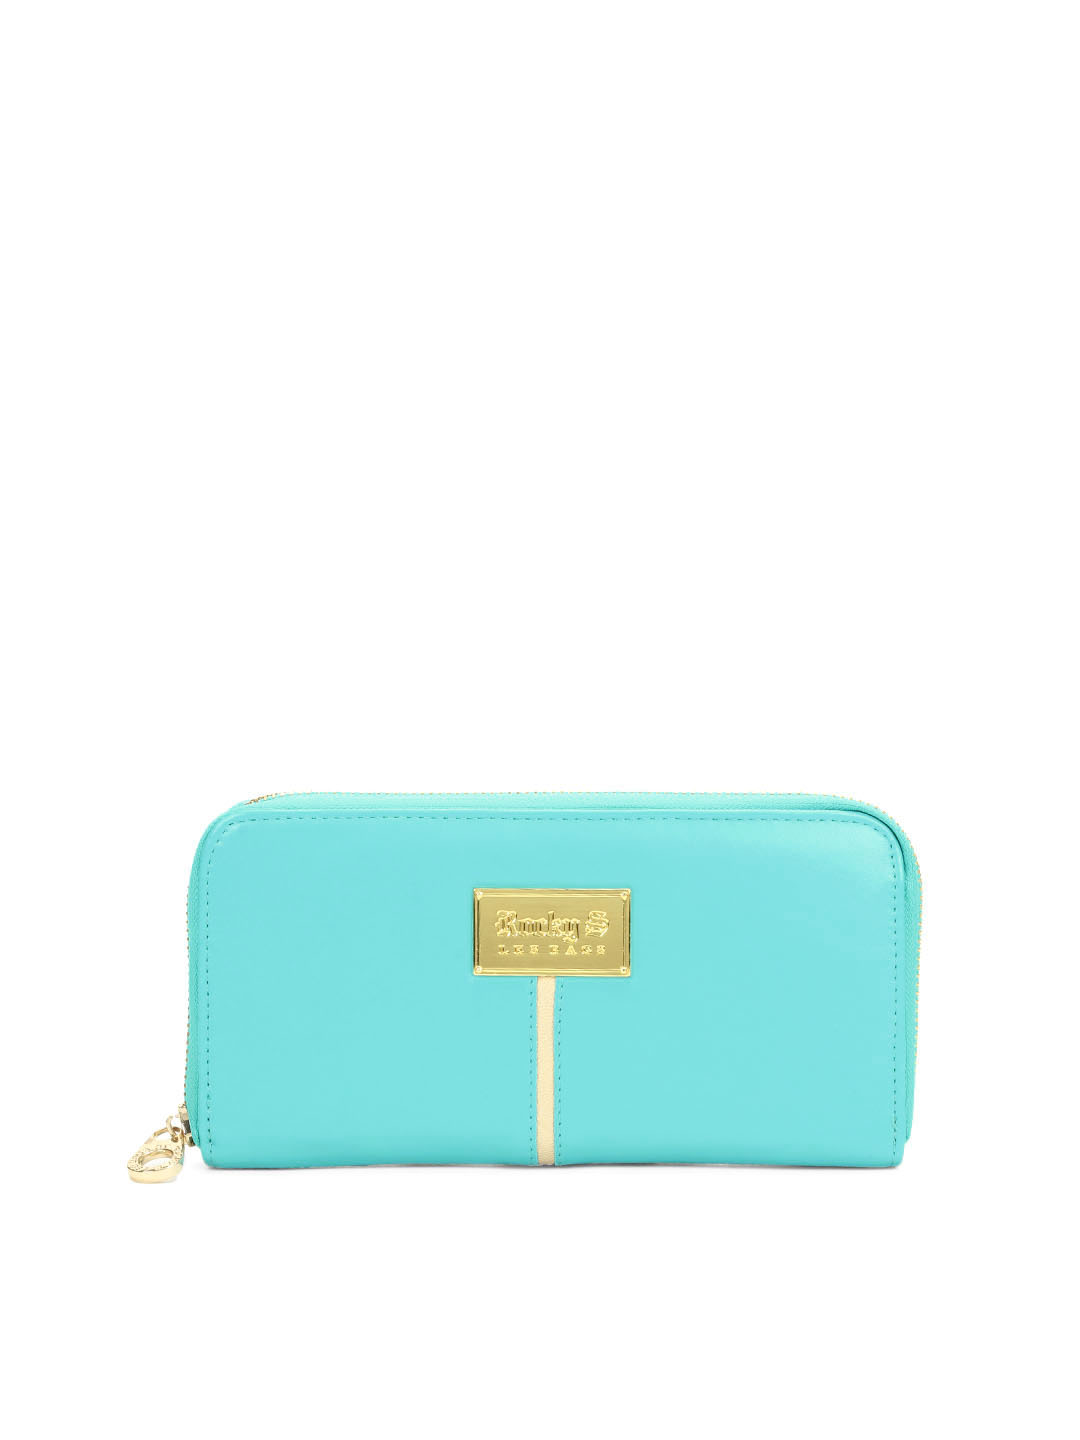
Rocky S Women Turquoise Blue Wallet
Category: Accessories / Wallets / Wallets
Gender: Women
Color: Turquoise Blue
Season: Summer 2012
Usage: Casual